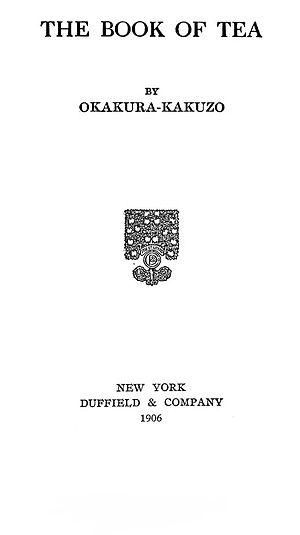
Le Livre du Thé de Okakura Kakuzō est un essai écrit en anglais reliant le rôle du thé à l'esthétique et à certains aspects culturels de la vie japonaise.